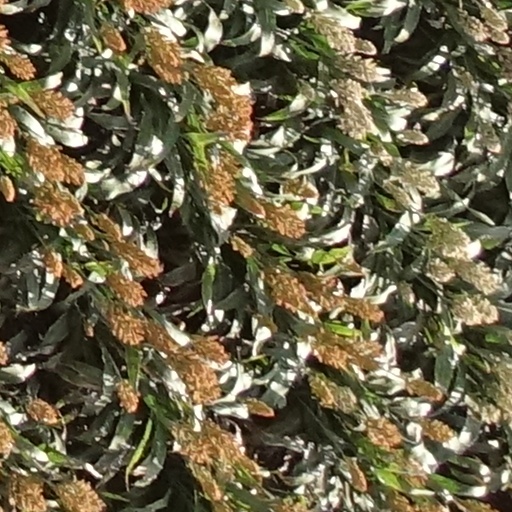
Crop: sorghum